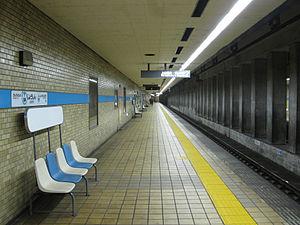
Jōshin est une station du métro de Nagoya sur la ligne Tsurumai dans l'arrondissement de Nishi à Nagoya.